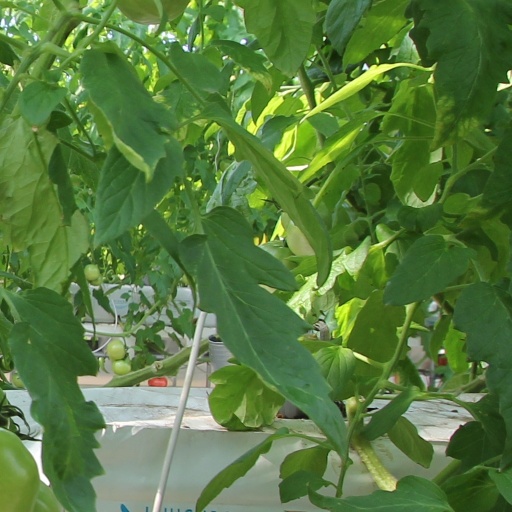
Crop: tomato